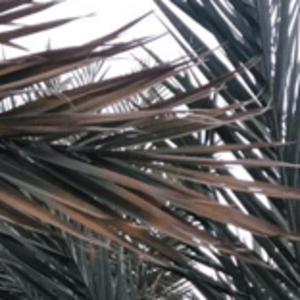
Label: Potassium Deficiency